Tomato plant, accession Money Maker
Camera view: vertical (180 deg); turntable rotation: 30 degrees
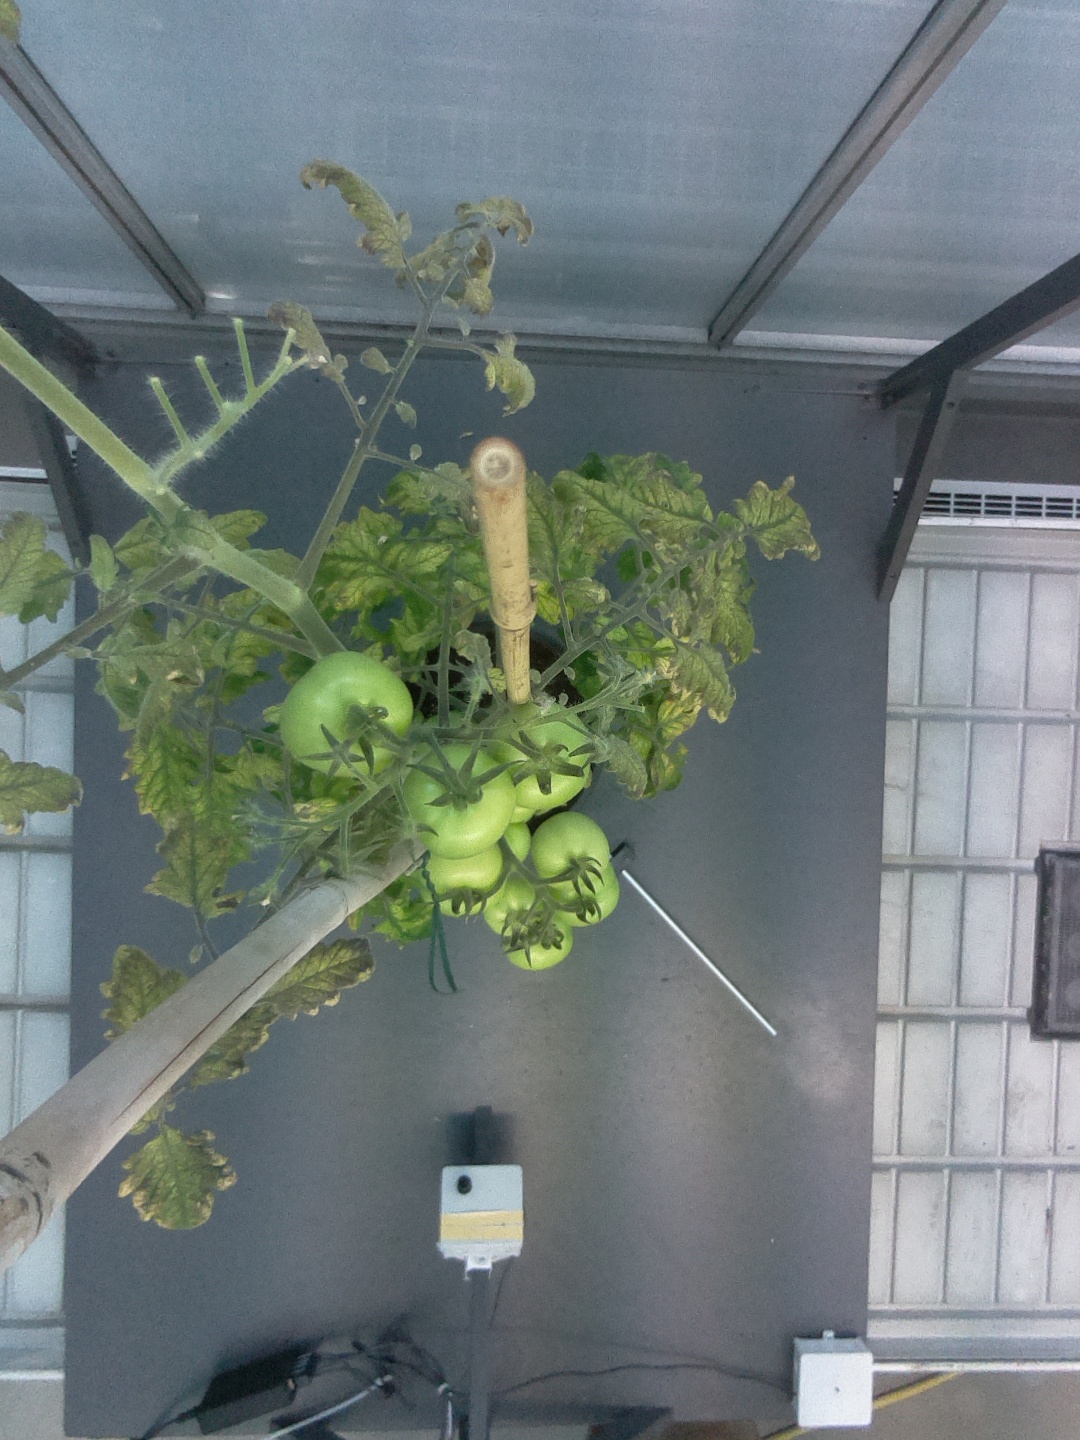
BBCH growth stage 78: 80% -90% of final fruit size